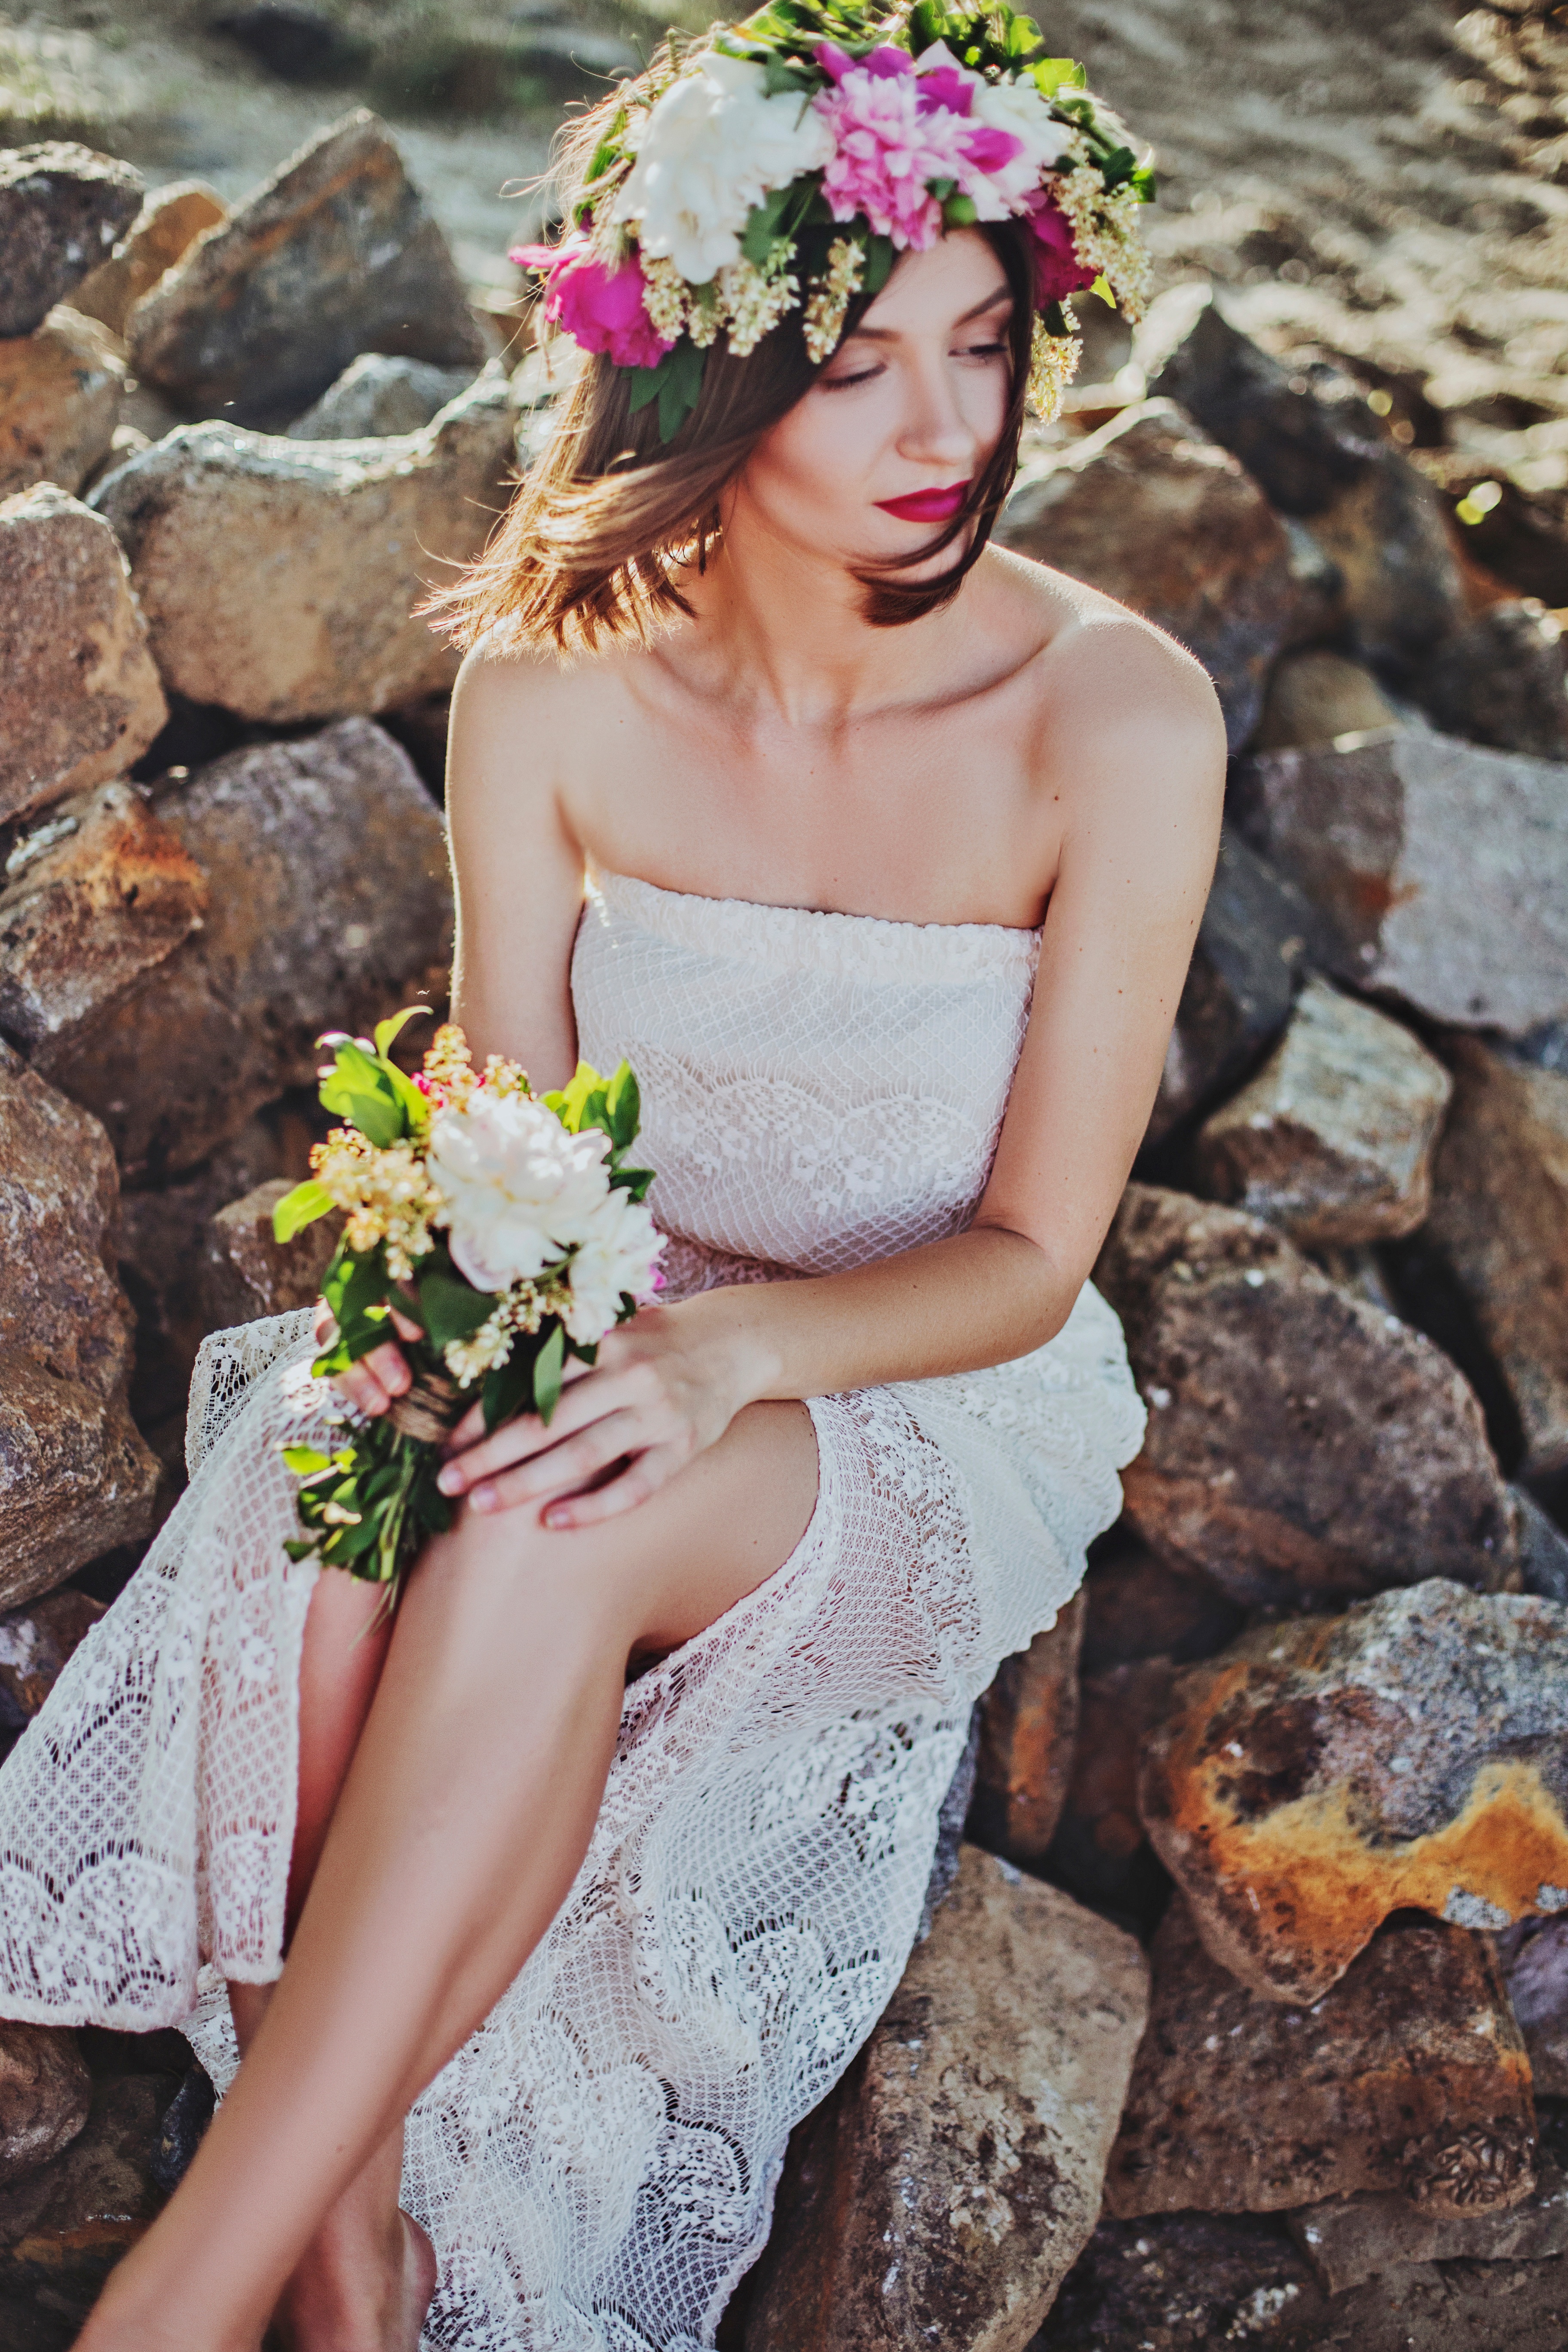
woman, photography, flower, bouquet, spring, fashion, clothing, arm, wedding dress, bride, headress, flora crown, ceremony, dress, photograph, beauty, gown, photo shoot, bridal clothing